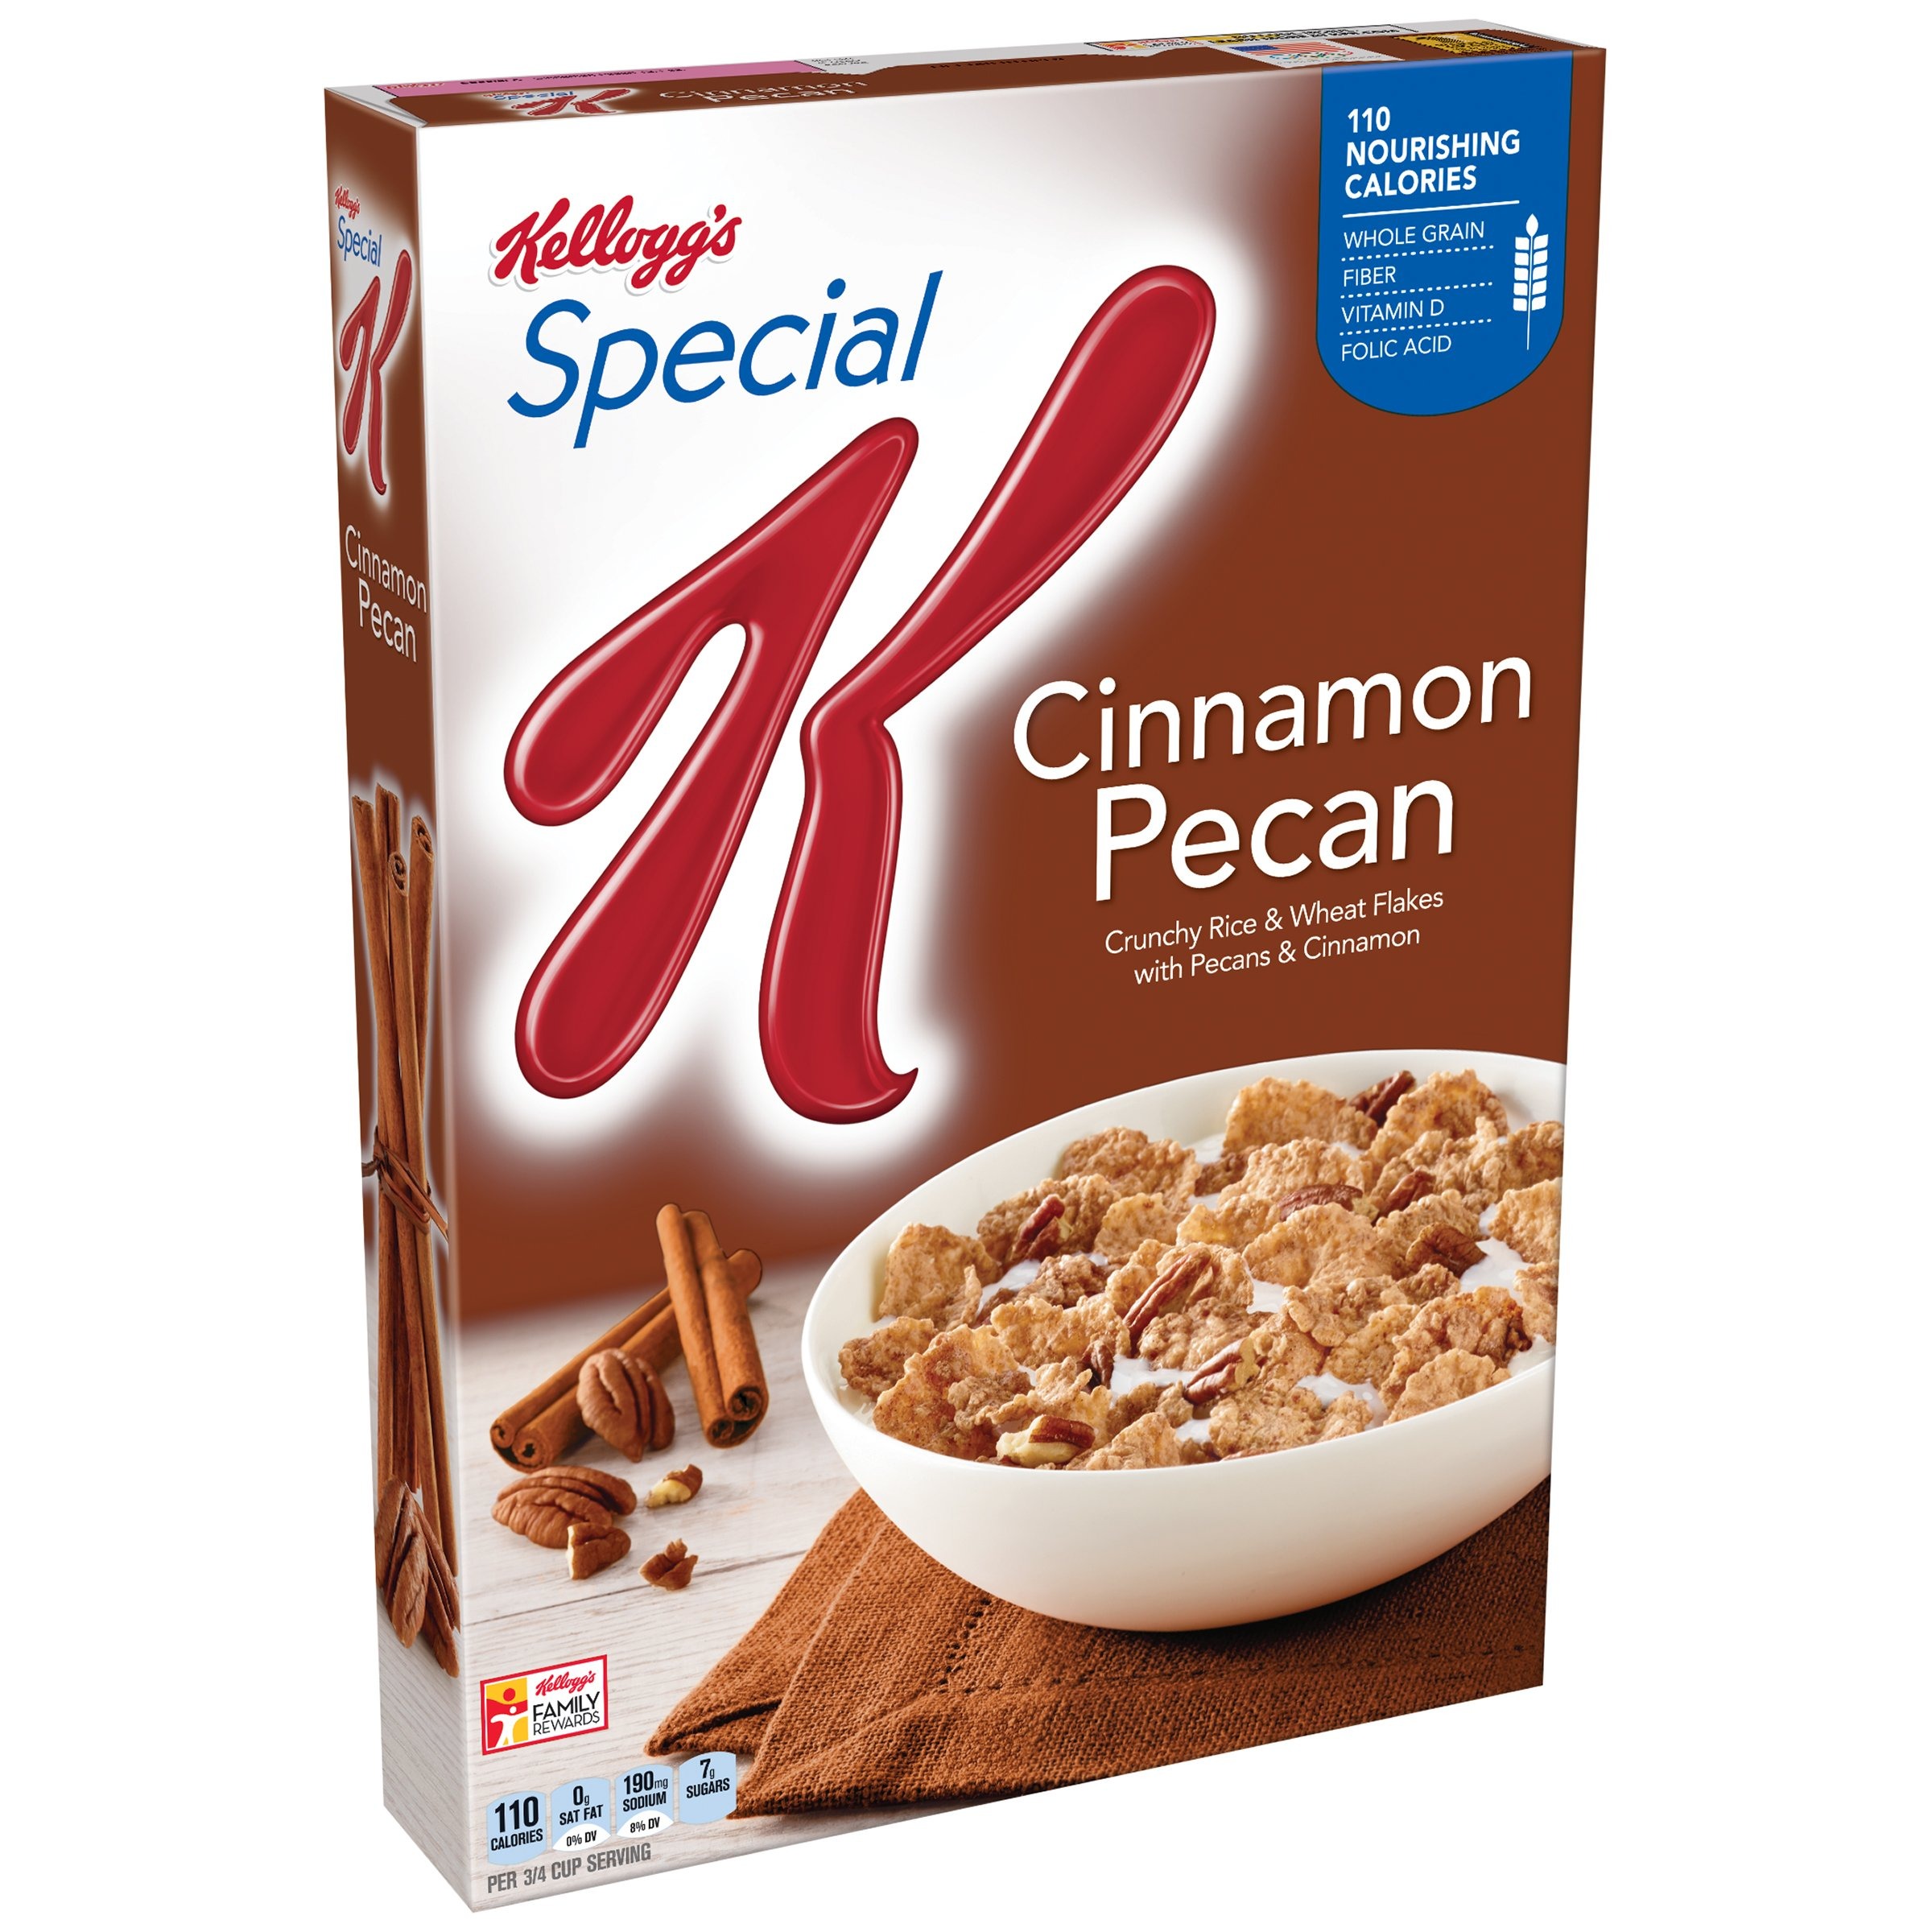
Item Name: Special K Kellogg's Cereal Cinnamon Pecan, 12.1 oz
Bullet Point 1: Crunchy, lightly sweetened breakfast cereal with the irresistible flavor of cinnamon and pecans in every delicious spoonful
Bullet Point 2: A great tasting start to your day with wholesome rice and wheat flakes combined with the satisfying goodness of cinnamon and hearty pecans
Bullet Point 3: With 9 grams of whole grain, a good source of fiber, and a good source of essential vitamins and minerals per serving; made with no high fructose corn syrup, no trans fat, and no cholesterol
Bullet Point 4: A low fat, healthy cereal that's sure to please the whole family; enjoy with or without your favorite milk; makes a tasty snack at work, afternoon pick me up at school, or late night treat
Bullet Point 5: Convenient, ready to eat cereal that comes in a 12.1 ounce box
Value: 12.1
Unit: oz

Price: 5.99